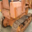
Label: tractor